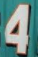
Number: 4